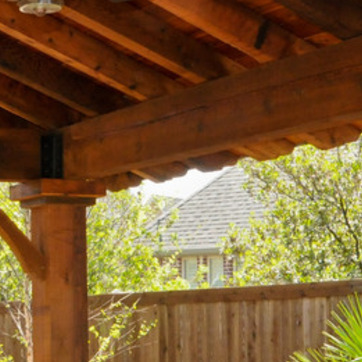
Material: sky